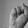
ASL letter: S